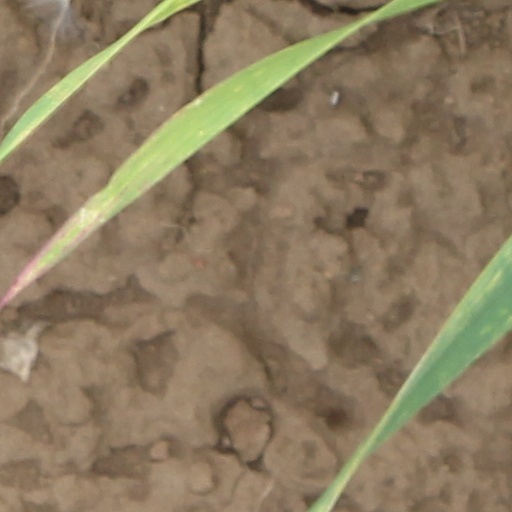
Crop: wheat